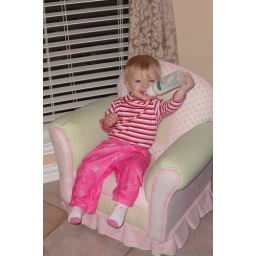
drinking a bottle in her chair